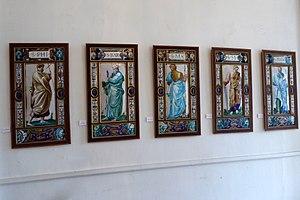
La série des 12 apôtres
Le musée des Beaux-Arts de Chartres, dans le département d'Eure-et-Loir, est le principal musée de la ville. Il bénéficie du label Musée de France. Situé dans l'ancien palais épiscopal classé monument historique avec un ensemble des XIIIᵉ, XVIIᵉ et XVIIIᵉ siècles, à côté de la célèbre cathédrale, il abrite une collection d'œuvres d'art variée : peintures, dessins, sculptures, objets d'arts, archéologie, mobilier, etc.
L'église Saint-Pierre est une église de Chartres, classée monument historique depuis 1840. Avant la Révolution, c'était l'église de l'abbaye Saint-Père-en-Vallée dont les vestiges remontent au VIIᵉ siècle. L'église est devenue paroissiale en 1803.
Le château d'Anet est un château de style Renaissance situé en Eure-et-Loir, que le roi Henri II de France fit construire au XVIᵉ siècle pour sa favorite, Diane de Poitiers.